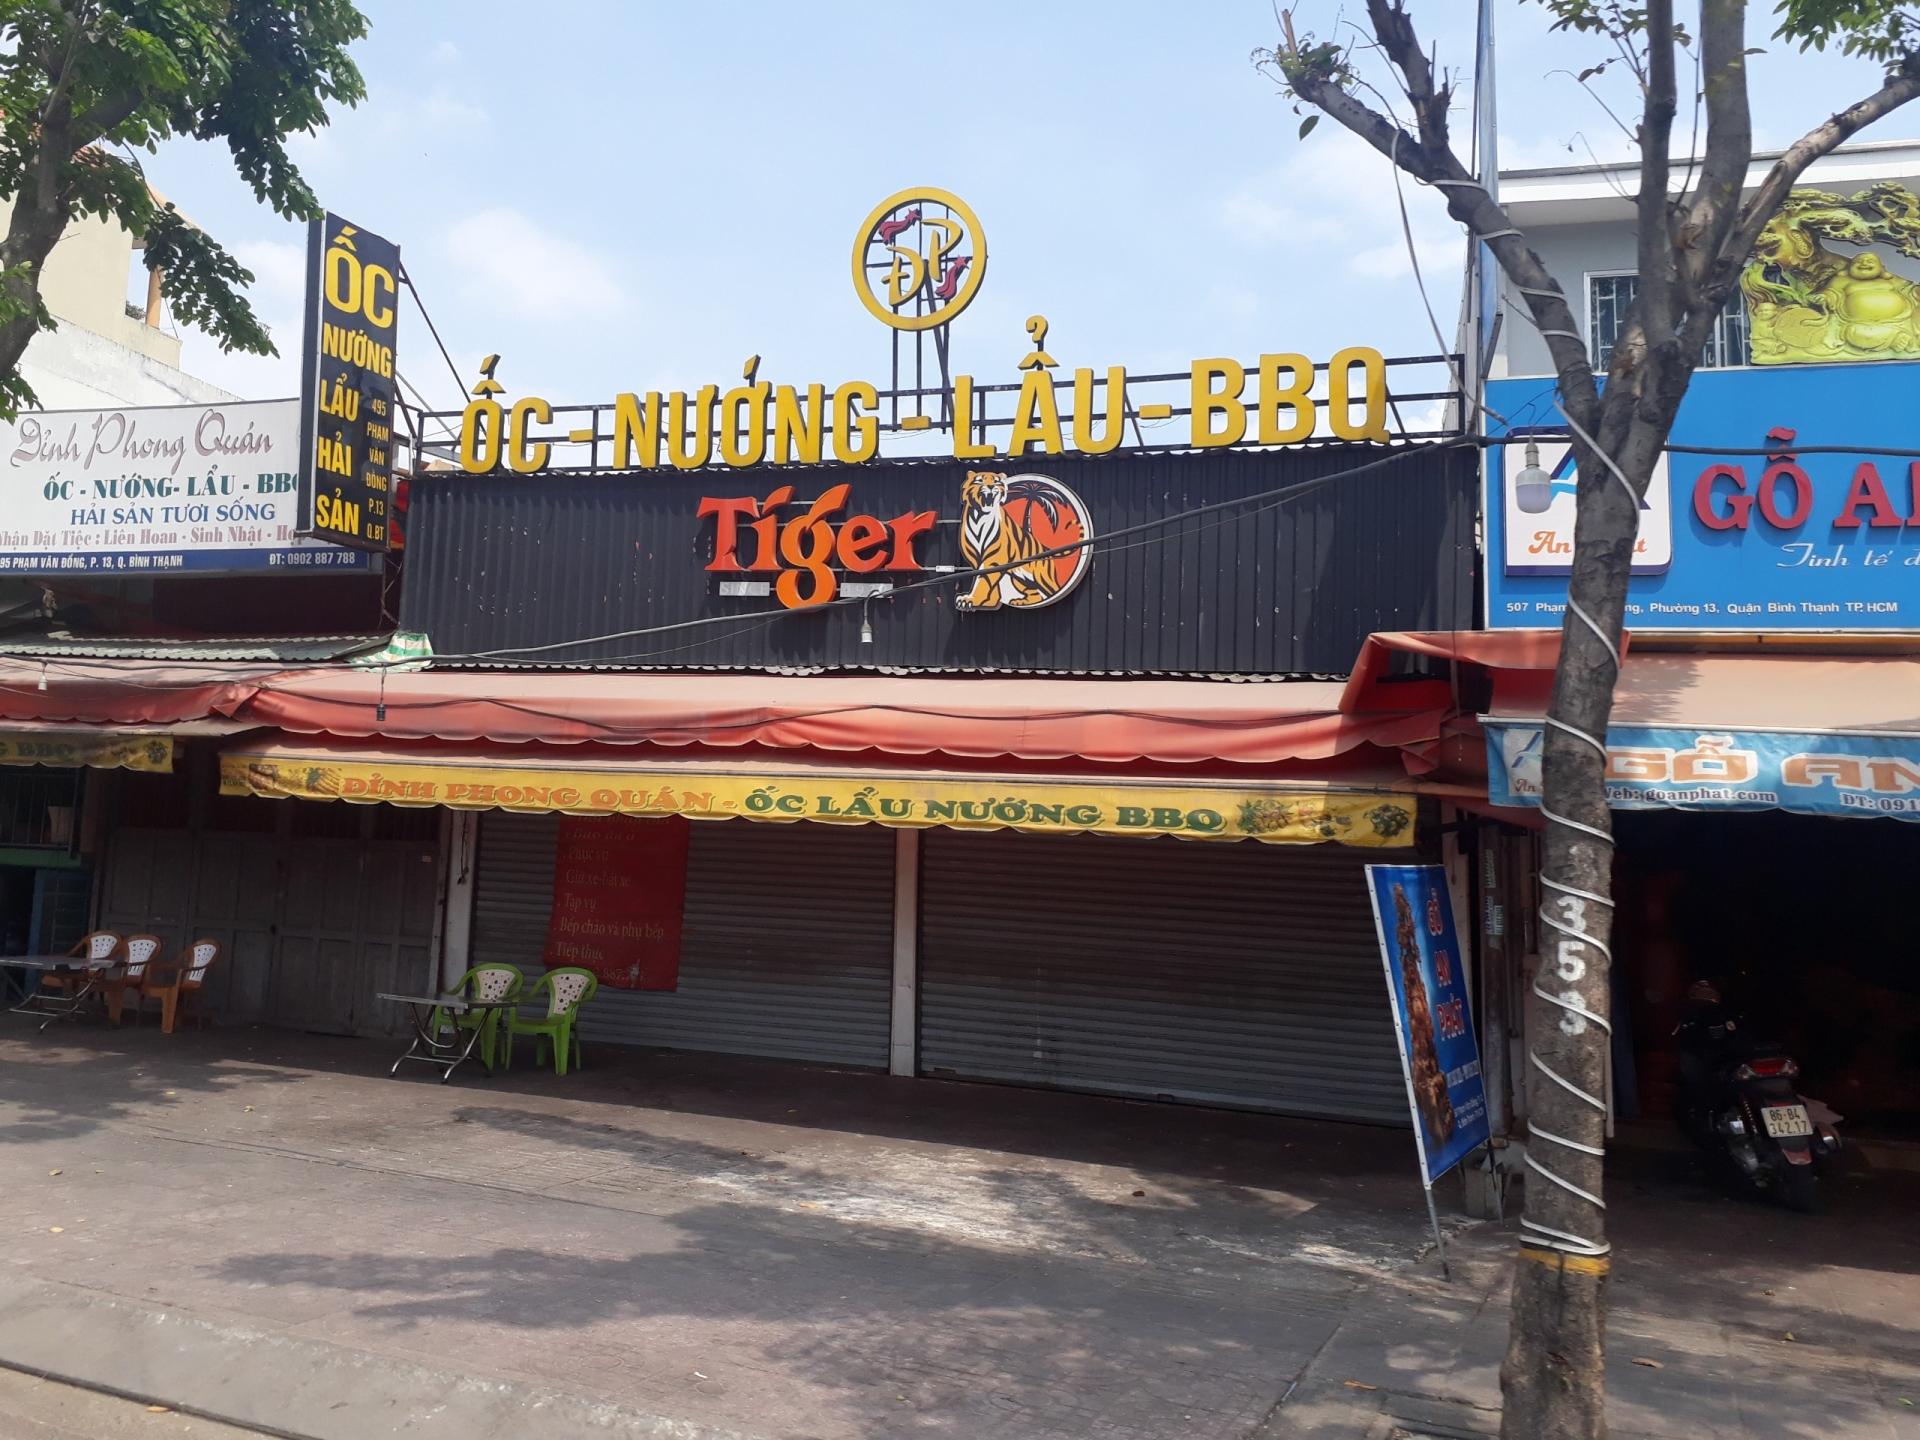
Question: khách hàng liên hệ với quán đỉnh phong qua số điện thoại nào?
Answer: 0902887788